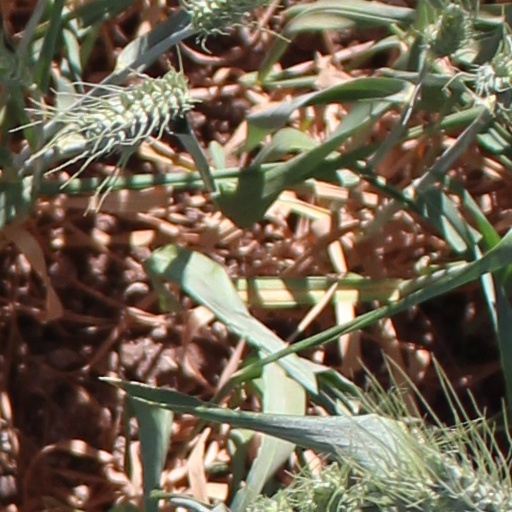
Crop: wheat